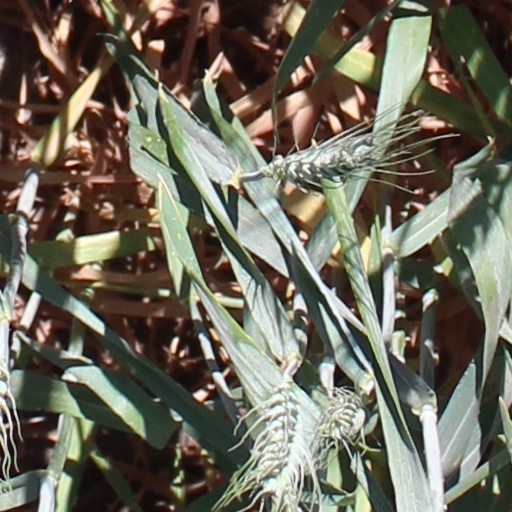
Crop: wheat